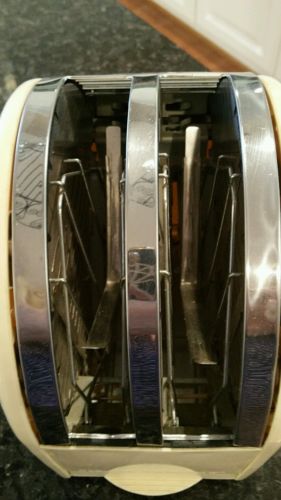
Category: toaster